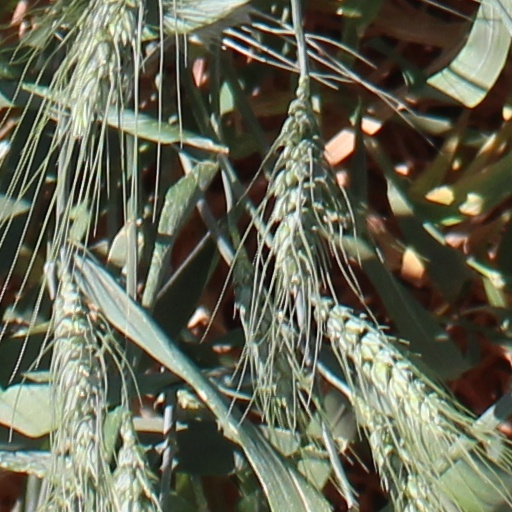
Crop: wheat